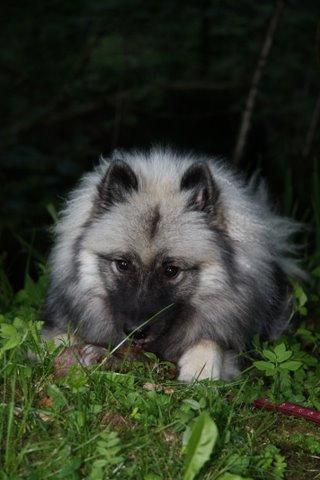
Breed: keeshond